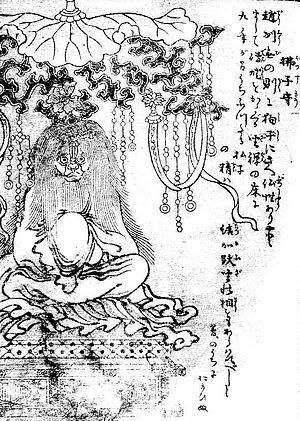
Gazu hyakki tsurezure bukuro est le quatrième album de l'artiste japonais Toriyama Sekien de la célèbre série Gazu Hyakki Yagyō publiée c.1781. Ces albums sont des bestiaires surnaturels, collections de fantômes, d'esprits, d'apparitions et de monstres dont beaucoup proviennent de la littérature, du folklore et d'autres arts japonais. Ces œuvres ont exercé une profonde influence sur l'imagerie yōkai ultérieure au Japon.